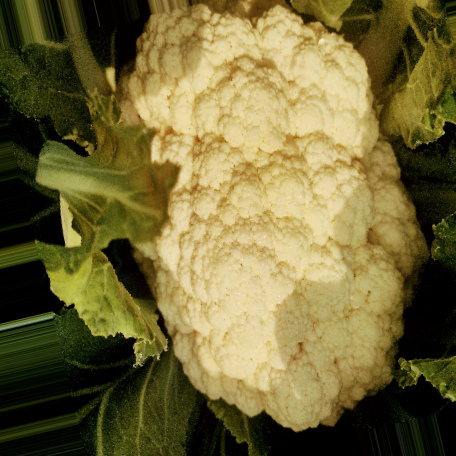
Label: Disease Free